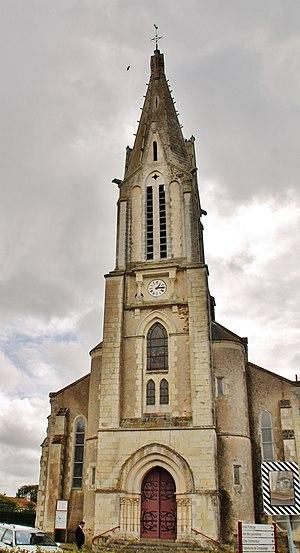
église St Nicolas
Grosbreuil est une commune du Centre-Ouest de la France, située dans le département de la Vendée en région Pays de la Loire.
La liste des églises de la Vendée recense de la manière la plus complète possible les églises, cathédrale et basiliques situées dans le département français de la Vendée.